Morari Bapu

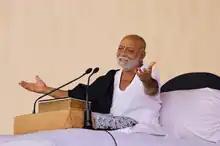

Morari Bapu (born Moraridas Prabhudas Hariyani, 2 March 1946) is an Indian spiritual leader and narrator of Rama "katha" from Gujarat. He is an exponent of "Ramcharitmanas" with more than 900 "kathas" recited over the last 60 years.